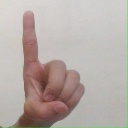
अक्षर: ड